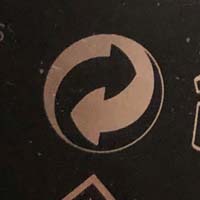
Plastic recycling code class: 8_no_plastic